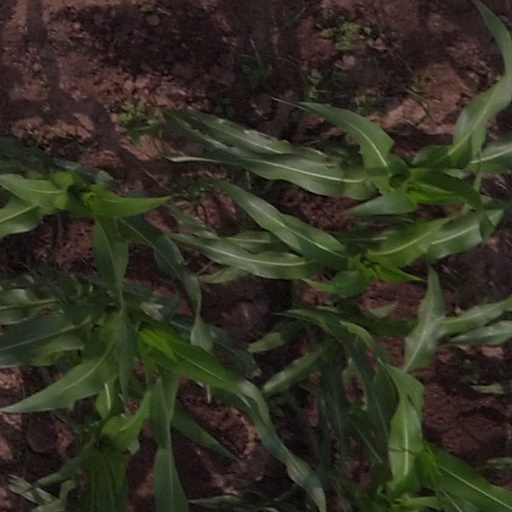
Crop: maize; corn